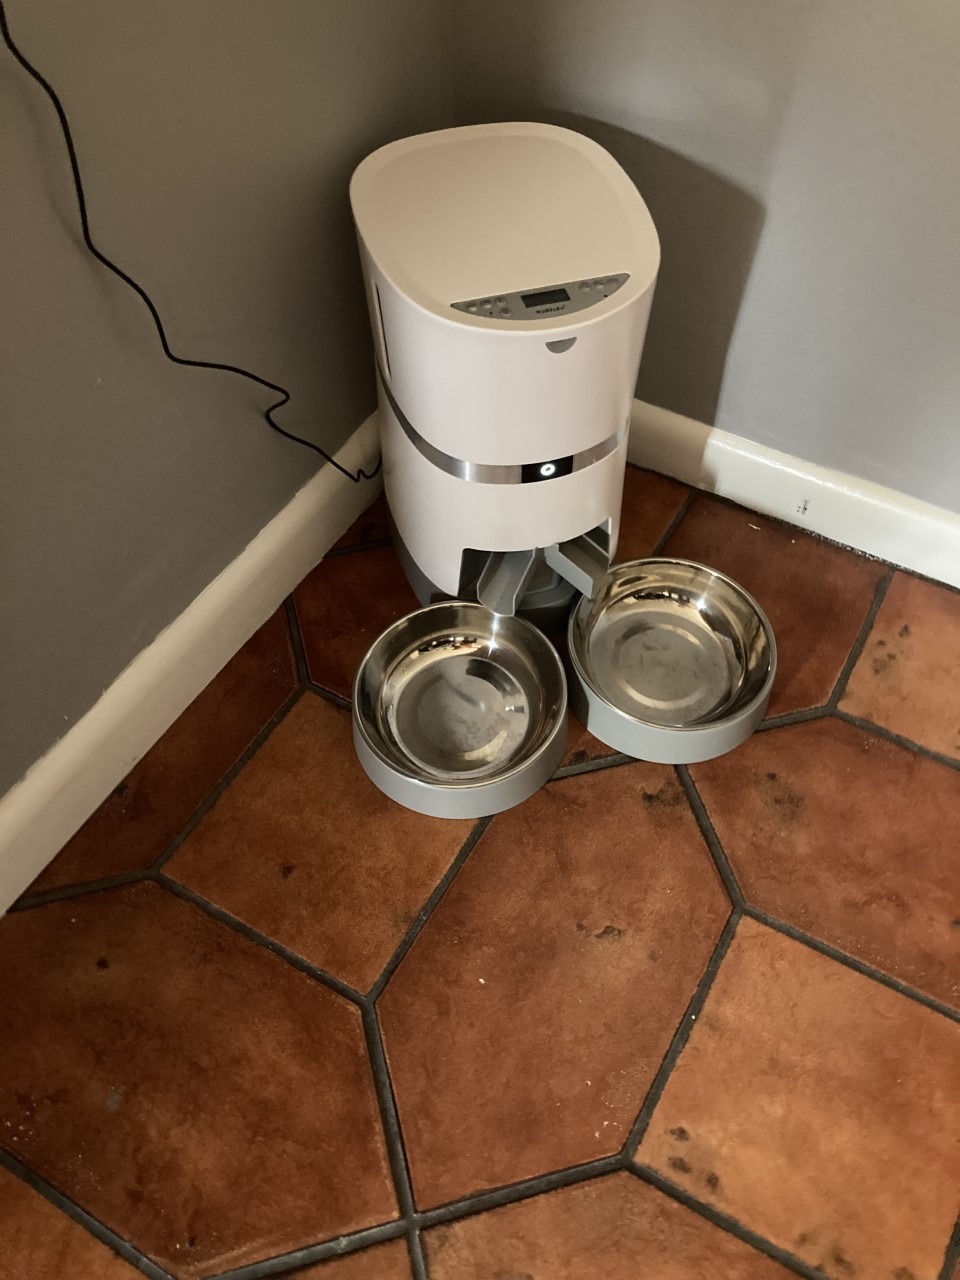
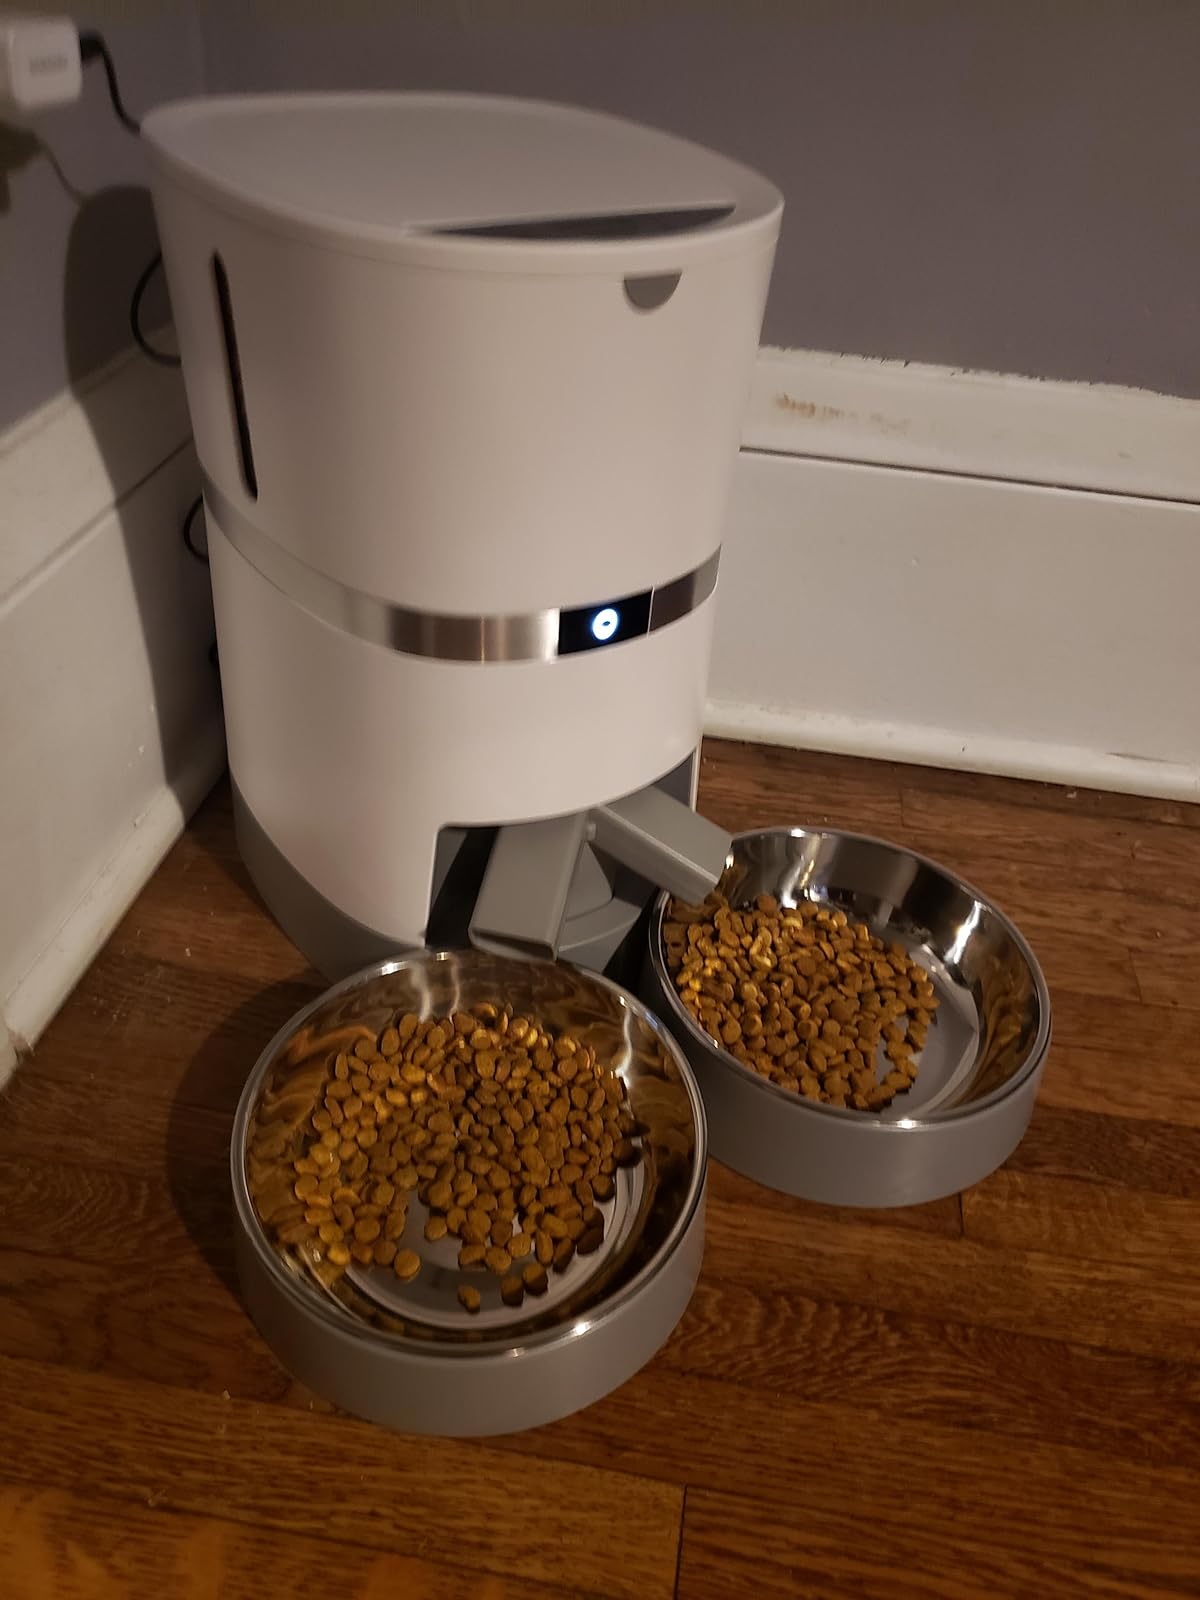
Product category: items_feeder
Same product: yes